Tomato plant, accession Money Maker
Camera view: horizontal (90 deg, fisheye); turntable rotation: 240 degrees
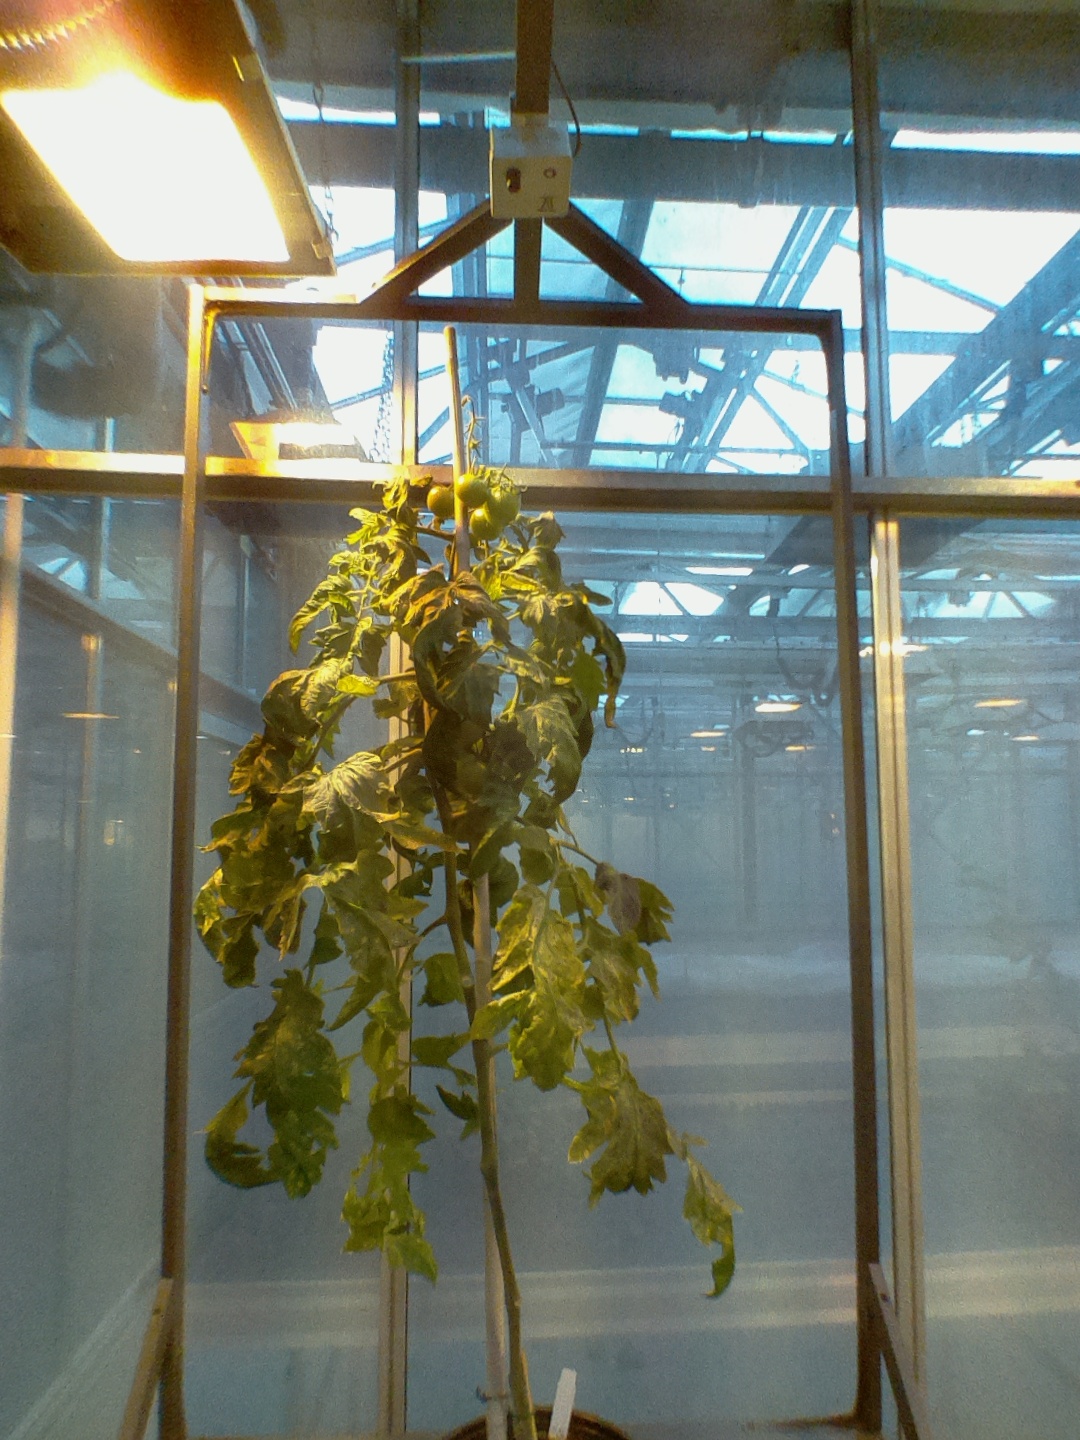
BBCH growth stage 77: 70%-80% of final fruit size